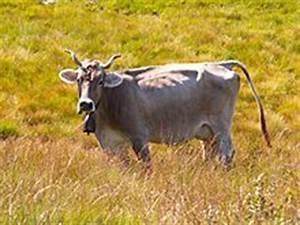
cow